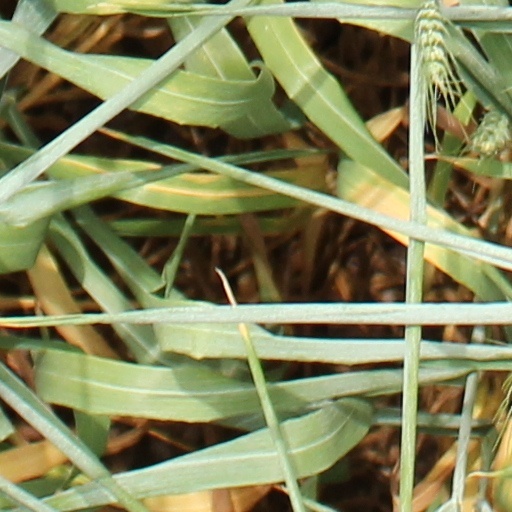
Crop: wheat